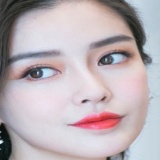
diễn viên Lý Phi Nhi